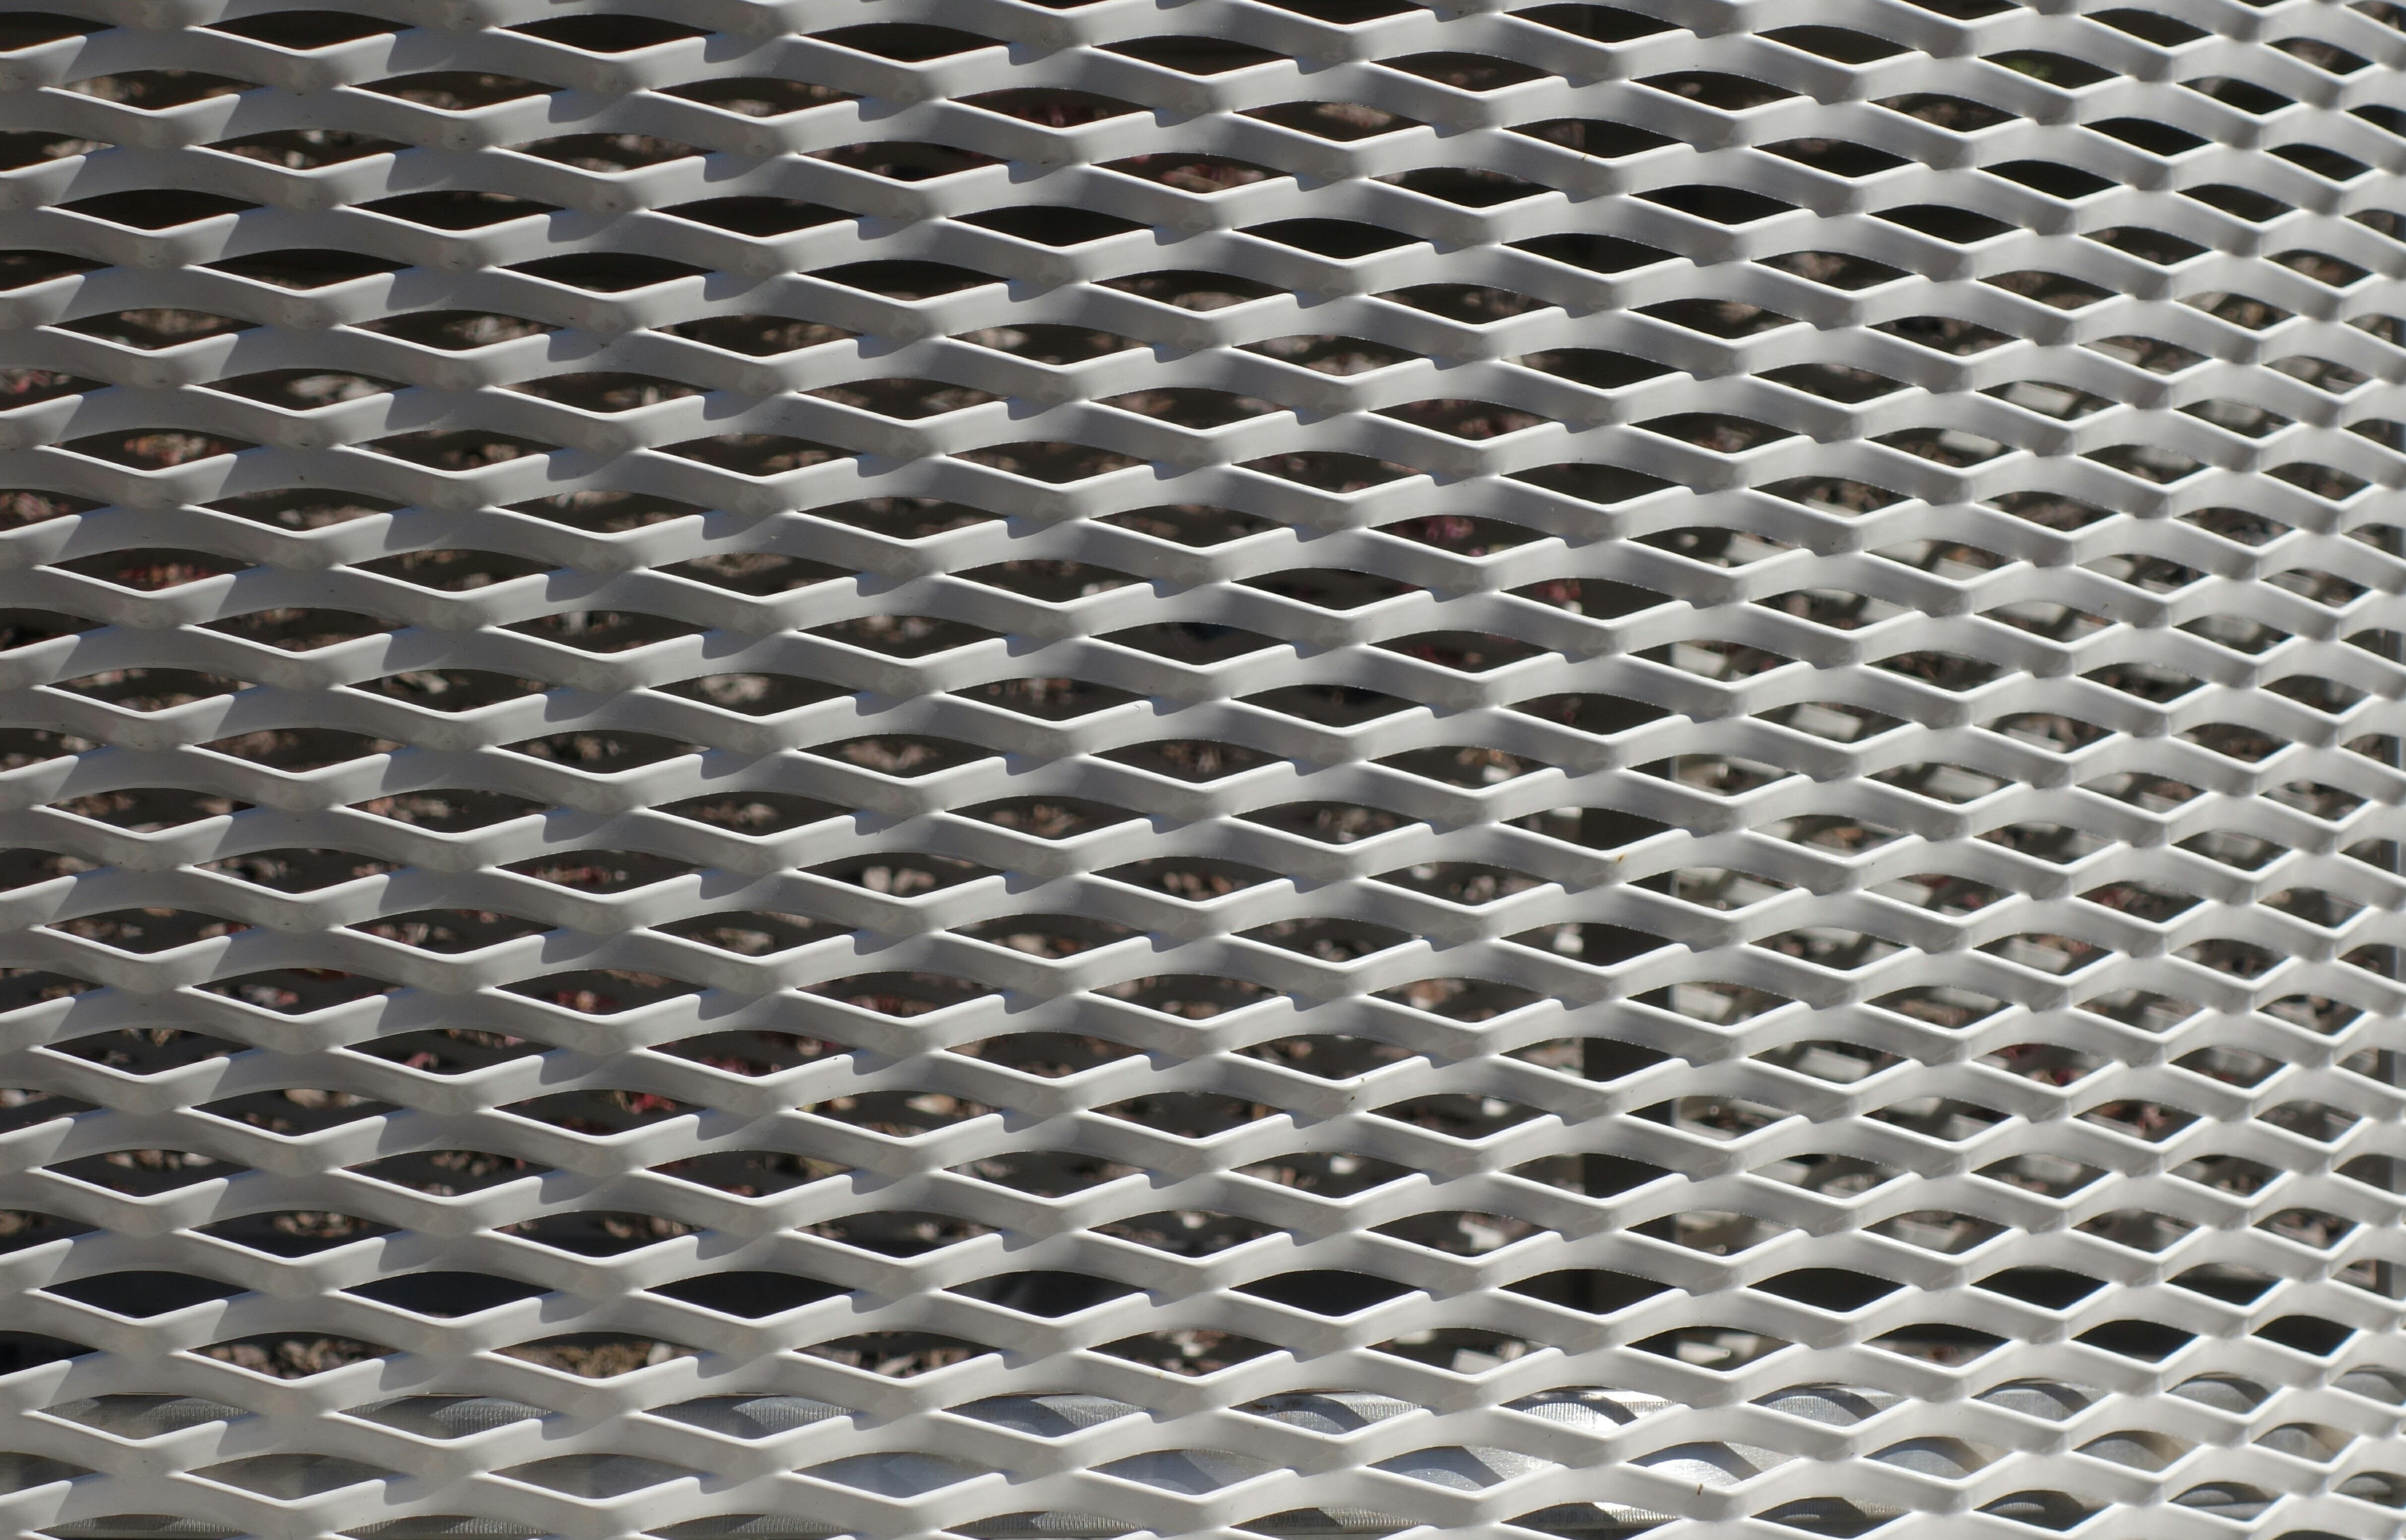
floor, pattern, line, metal, material, circle, sheet, background, net, symmetry, mesh, grid, shiny, shape, drawn, flooring, regularly, road surface, chain link fencing